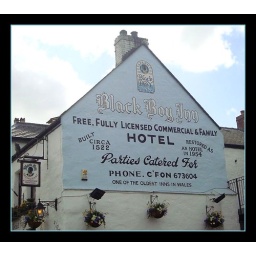
The Black Boy inn is a listed building which is situated in the historic town walls of the Royal Borough of Caernarfon.